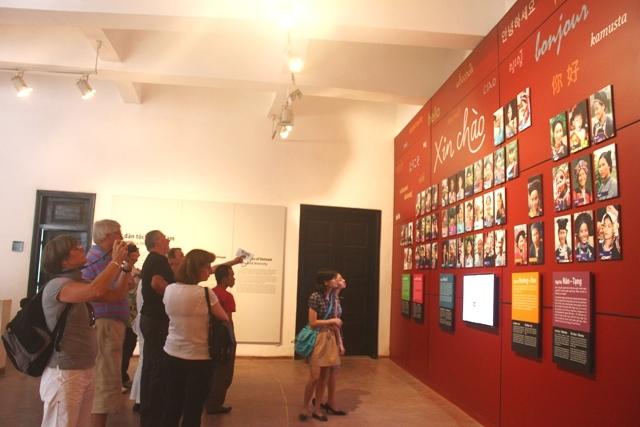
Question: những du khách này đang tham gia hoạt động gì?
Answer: họ đang tham quan bảo tàng